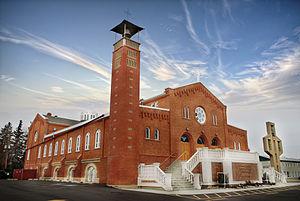
Saint-Albert, est une ville de l'Alberta, au Canada. Elle est située directement au nord-ouest d’Edmonton, sur la rivière Sturgeon. Au recensement de 2016, on y a dénombré une population de 65 589 habitants.